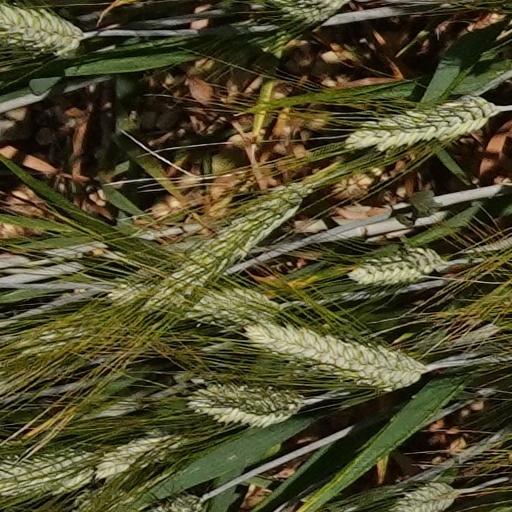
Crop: wheat